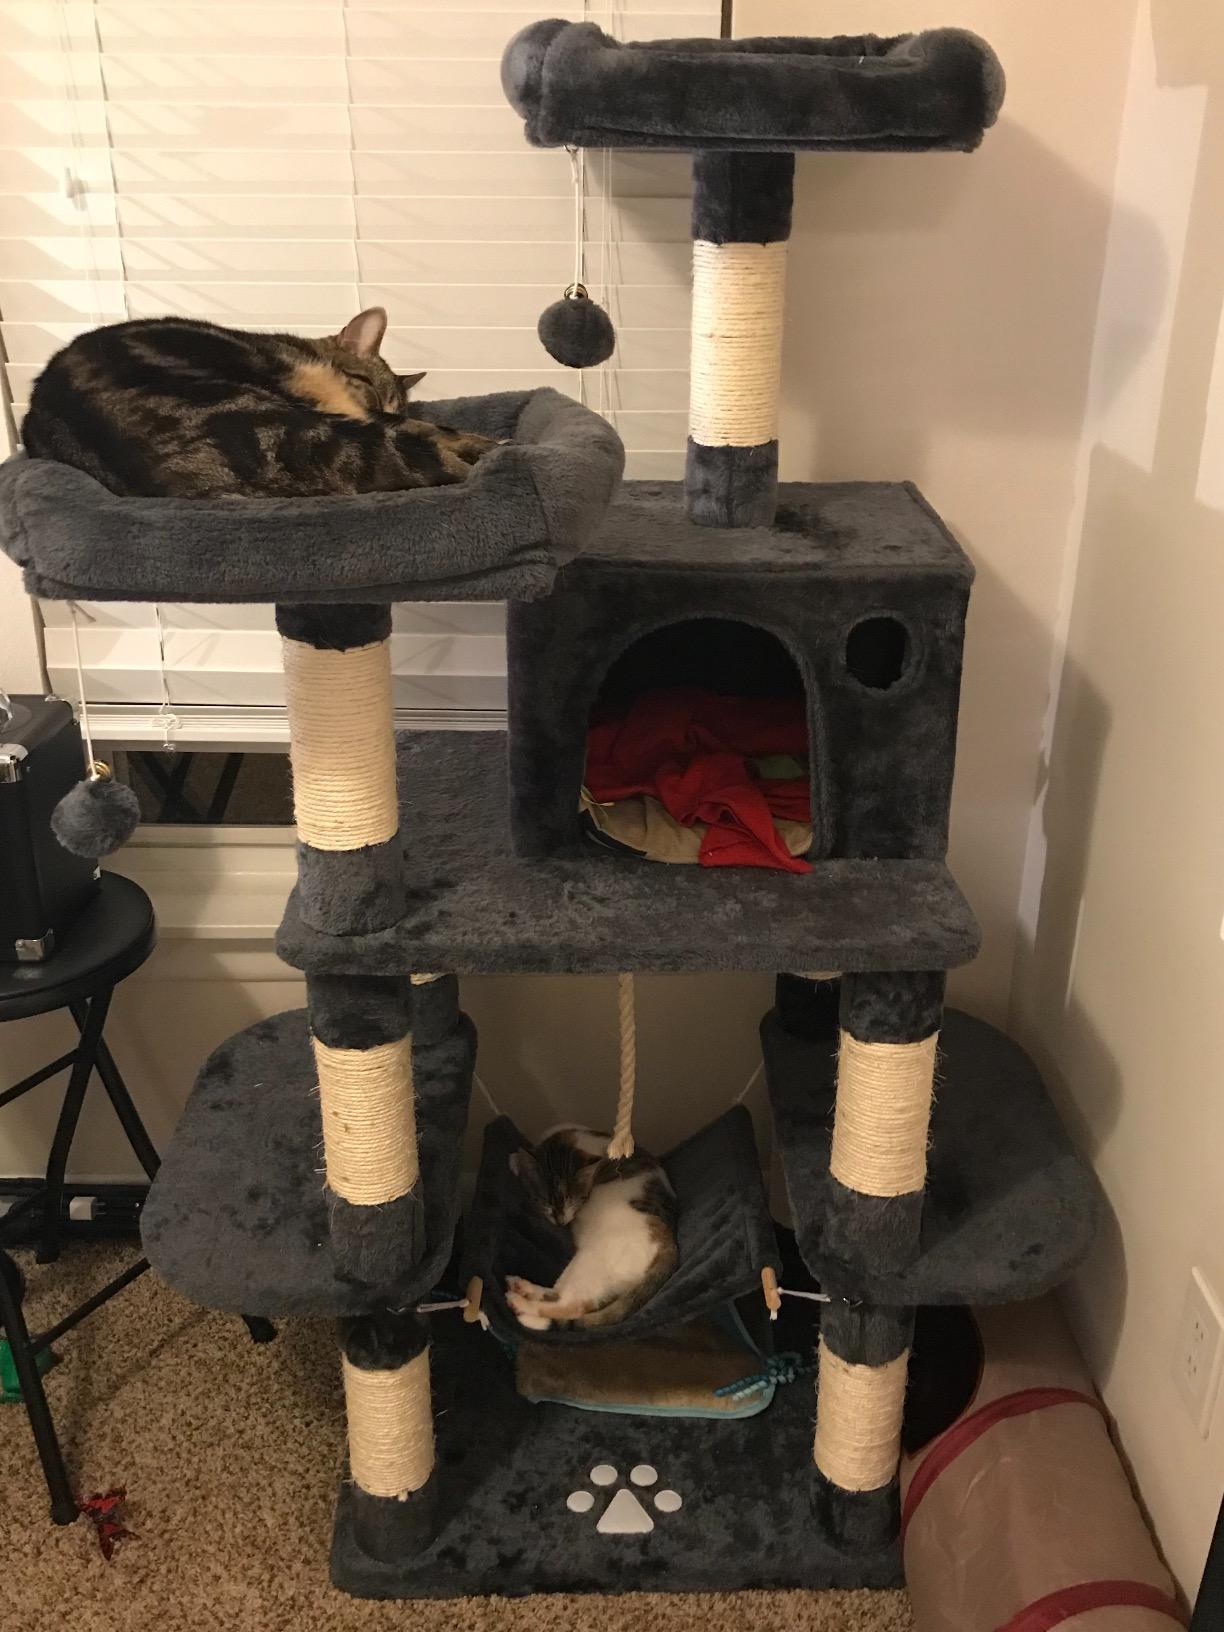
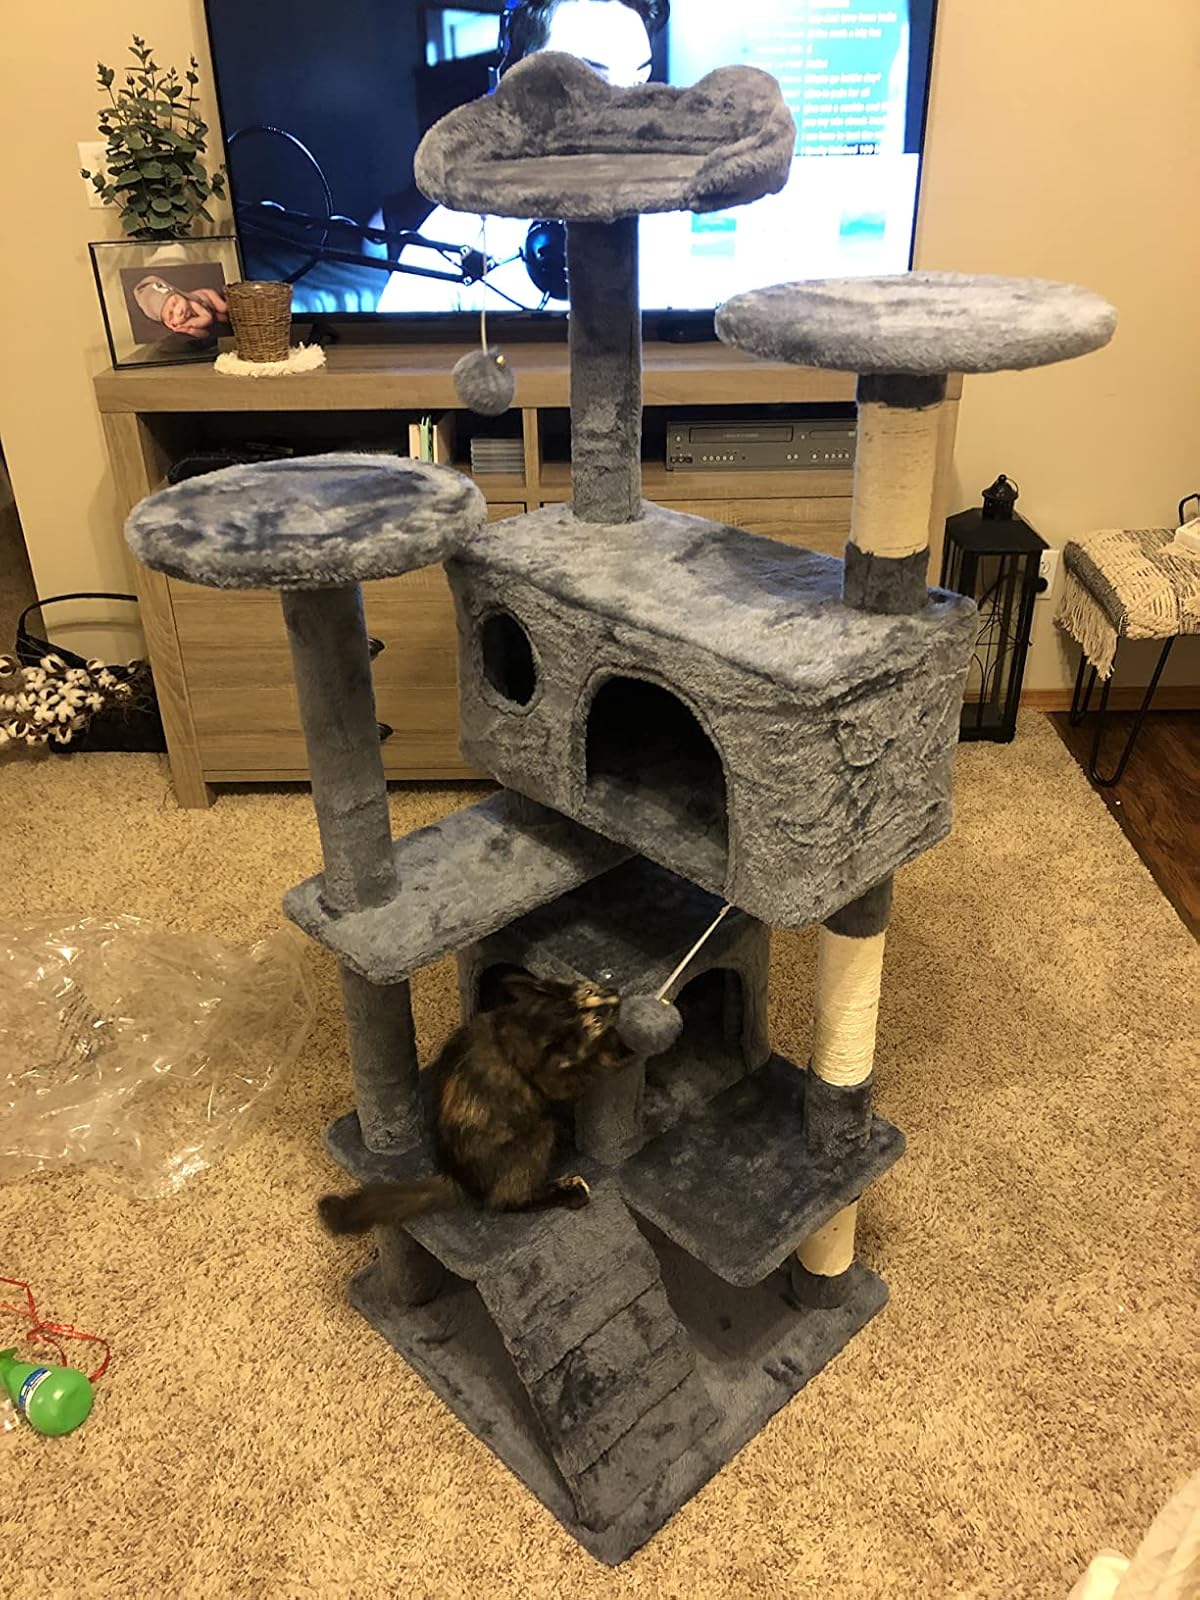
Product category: items_cat tree
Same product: no